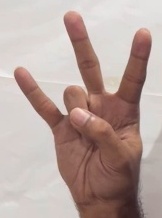
ASL sign: 7